Sir Jonathan Trelawny, 2nd Baronet

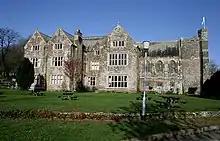
Trelawne Manor – seat of the Trelawny family

He married Mary Seymour (1619–1680), daughter of Sir Edward Seymour, 2nd Baronet (c. 1580–1659) of Berry Pomeroy in Devon, great-grandson of Edward Seymour, 1st Duke of Somerset, Lord Protector of England and eldest brother of Queen Jane Seymour (d. 1537), the third wife of King Henry VIII. By his wife he had six sons and at least one daughter as follows: